Highland Reel

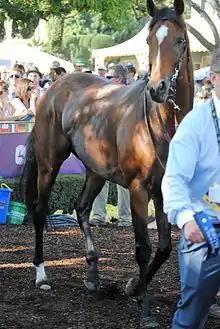
Highland Reel prior to the 2016 Breeders' Cup Turf

Highland Reel (foaled 21 February 2012) is an Irish Thoroughbred racehorse. In a career running from June 2014 to December 2017 he raced in Ireland, Britain, France, the United States, Australia, Hong Kong and Dubai, and recorded seven victories at Group 1 or Grade 1 level in the Secretariat Stakes, Hong Kong Vase (twice), King George VI & Queen Elizabeth Stakes, Breeders' Cup Turf, Coronation Cup and Prince of Wales's Stakes. He was also placed in the Prix du Jockey Club, Cox Plate, International Stakes, Prix de l'Arc de Triomphe and Champion Stakes. He holds the record for the greatest amount of prize money earned by a racehorse trained in Europe.